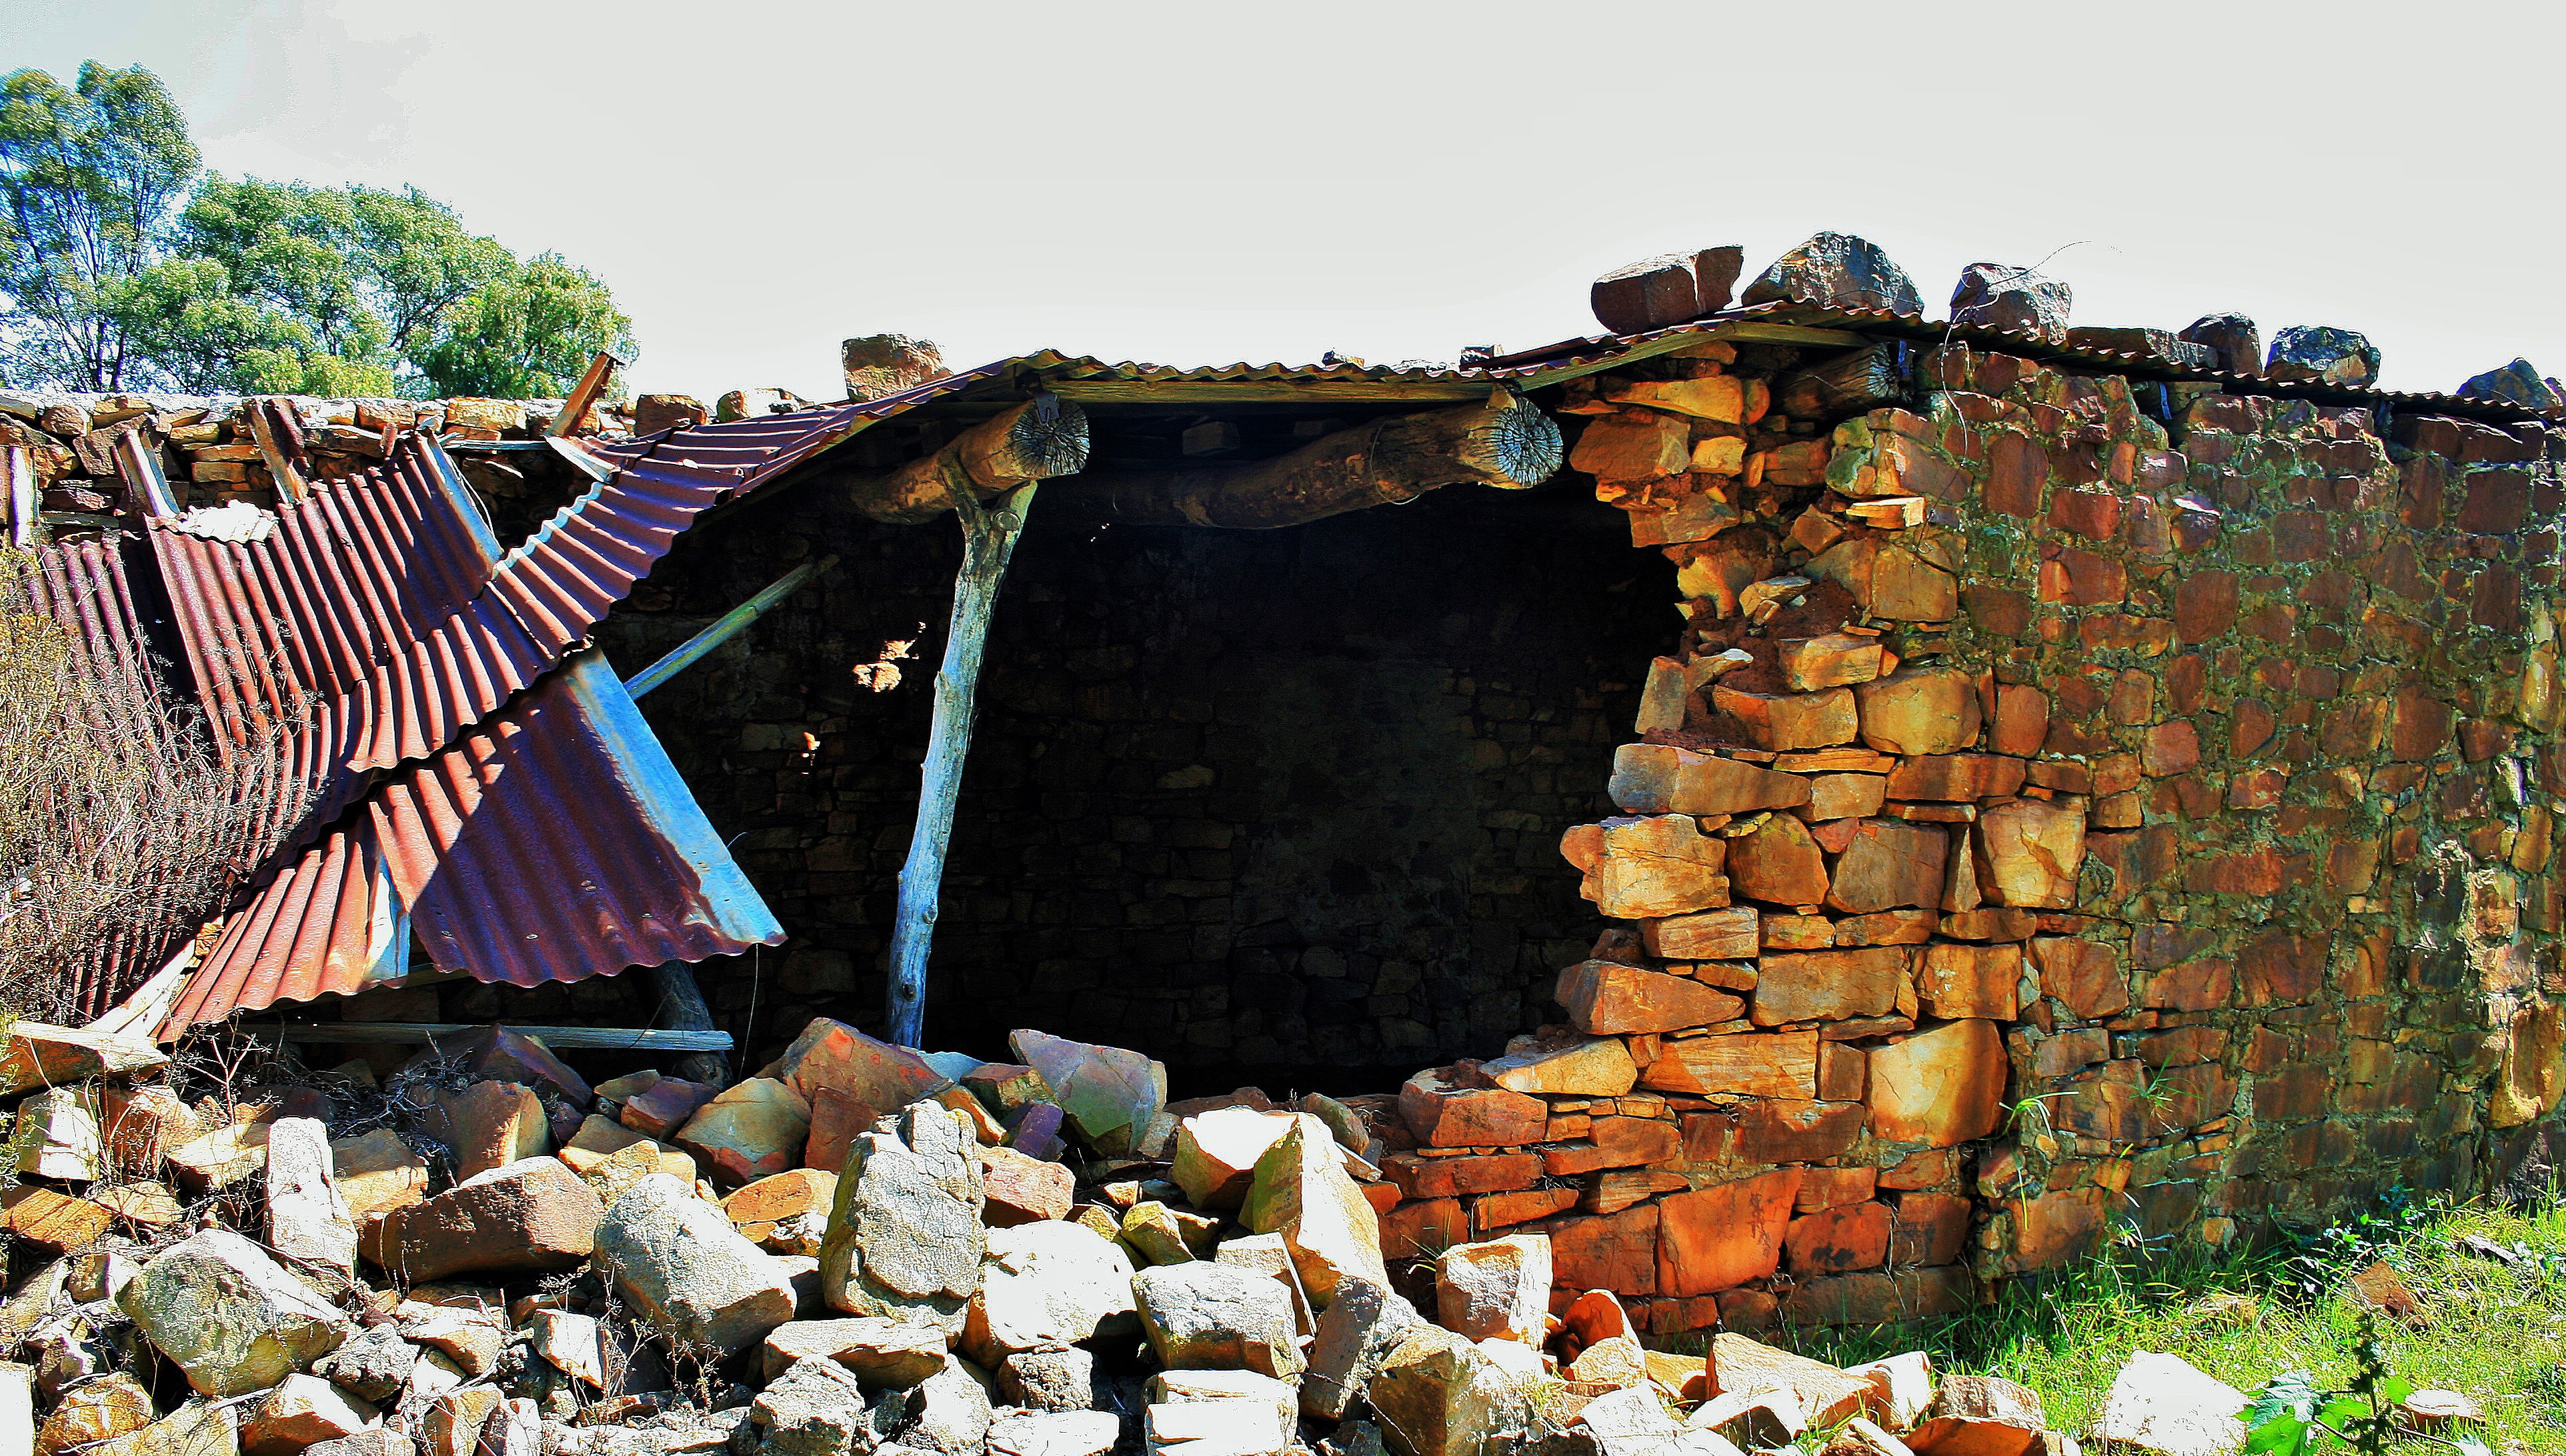
rock, roof, building, wall, village, autumn, falling, stones, ruins, walls, waste, rusted, crumbling, slum, plates, rural area, pretoria, willem prinsloo, agriculture farm